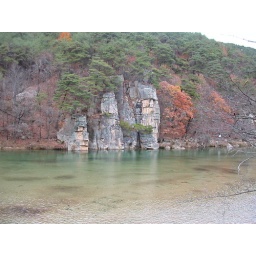
Unyeongdam at Hwayang Valley - the name means you can see the clouds in the sky through the crystal clear water.